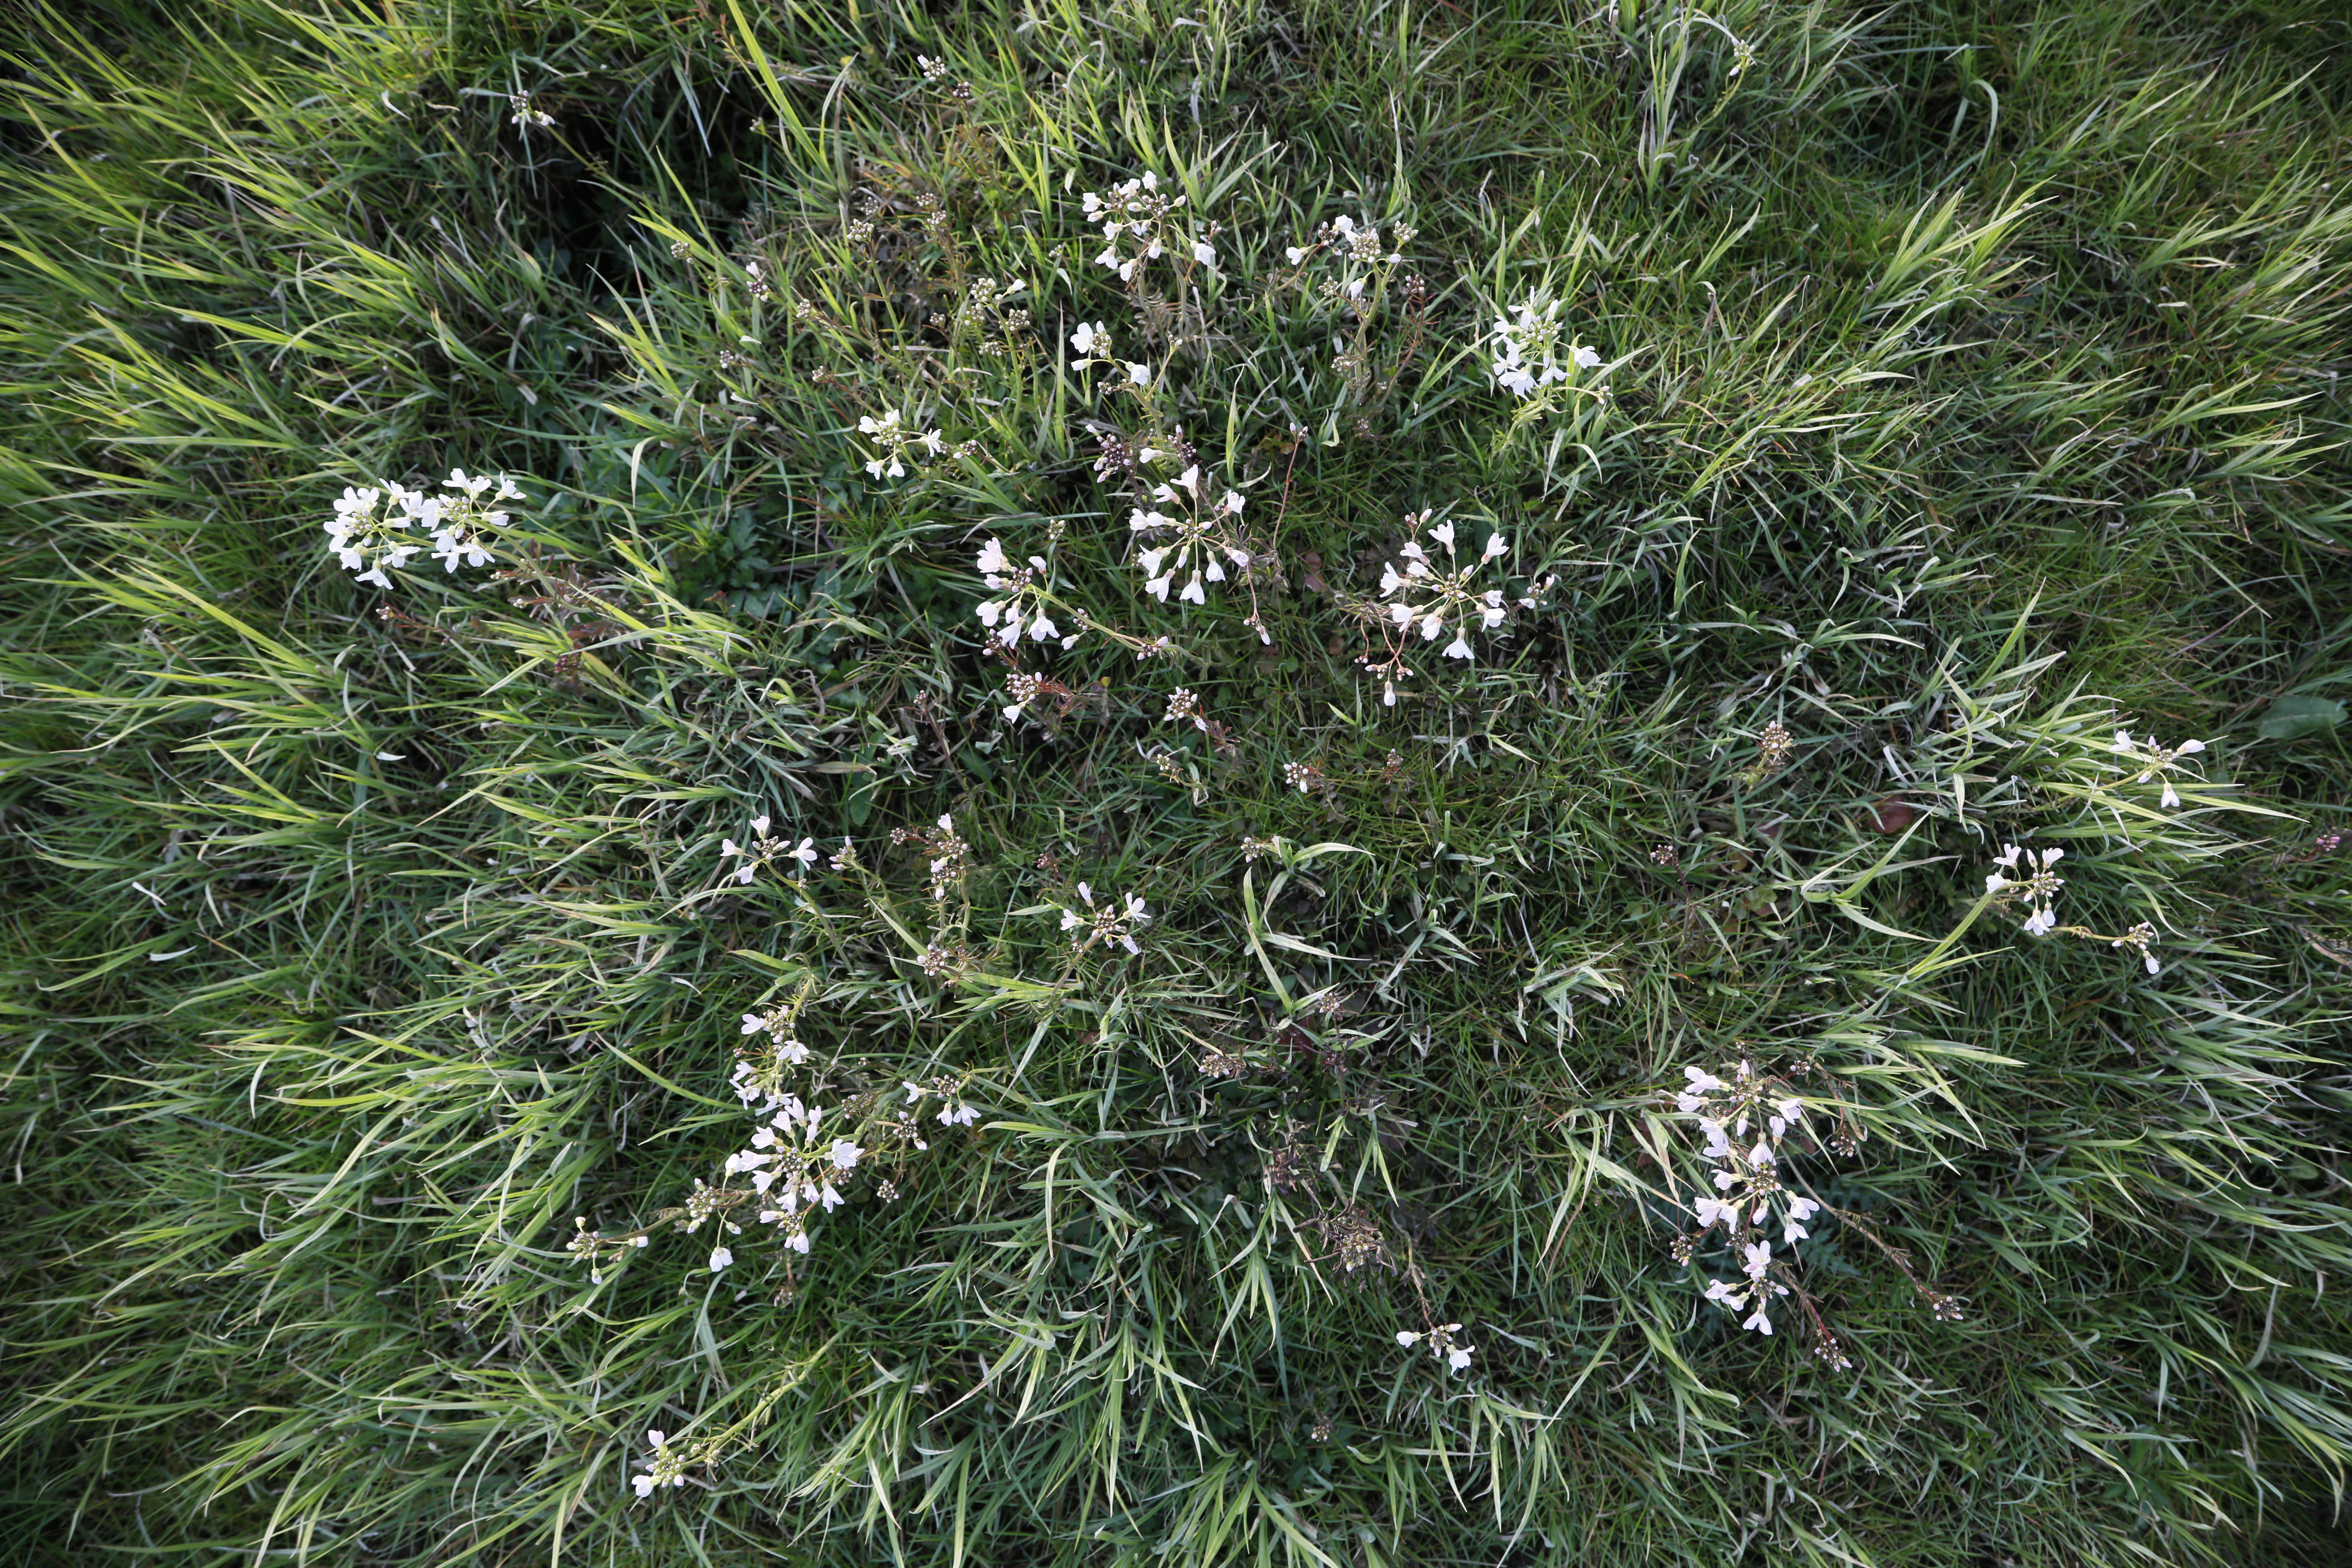
Plant species: Cardamine pratensis